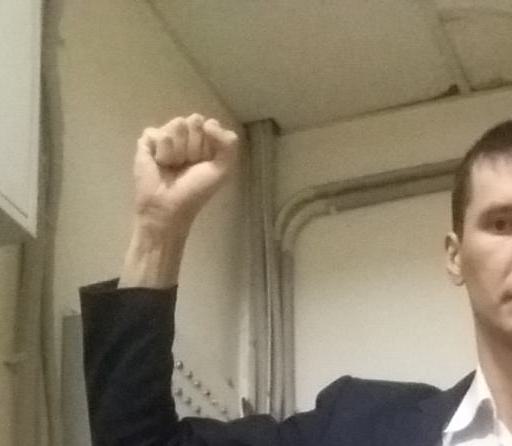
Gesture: fist